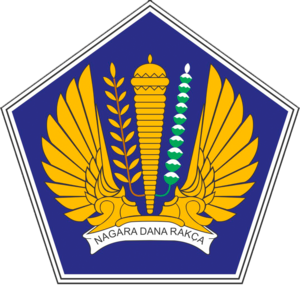
Le ministère des Finances de l'Indonésie est le ministère du cabinet indonésien chargé des finances et des actifs de l'État. La ministre actuelle est Sri Mulyani.